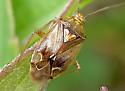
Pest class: lygus_bug